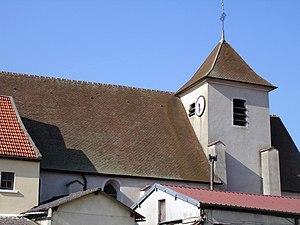
Eglise de Courtry (Seine-et-Marne), France
Cet article recense les monuments historiques de l'ouest de la Seine-et-Marne, en France.
Courtry est une commune française située dans le département de Seine-et-Marne en région Île-de-France.